South America Galaxy

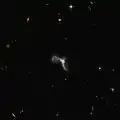
The galaxy, as seen by the Hubble Space Telescope

The South America Galaxy, also known as LEDA 69877 and IRAS 22491-1808, is a merging pair of ultraluminous infrared galaxies located in the constellation Aquarius. It is estimated to be 1.045 billion light-years from the Milky Way and about 90,000 light-years in diameter. The object is moving away from the Solar System with a calculated radial velocity of approximately 23.300 kilometers per second.